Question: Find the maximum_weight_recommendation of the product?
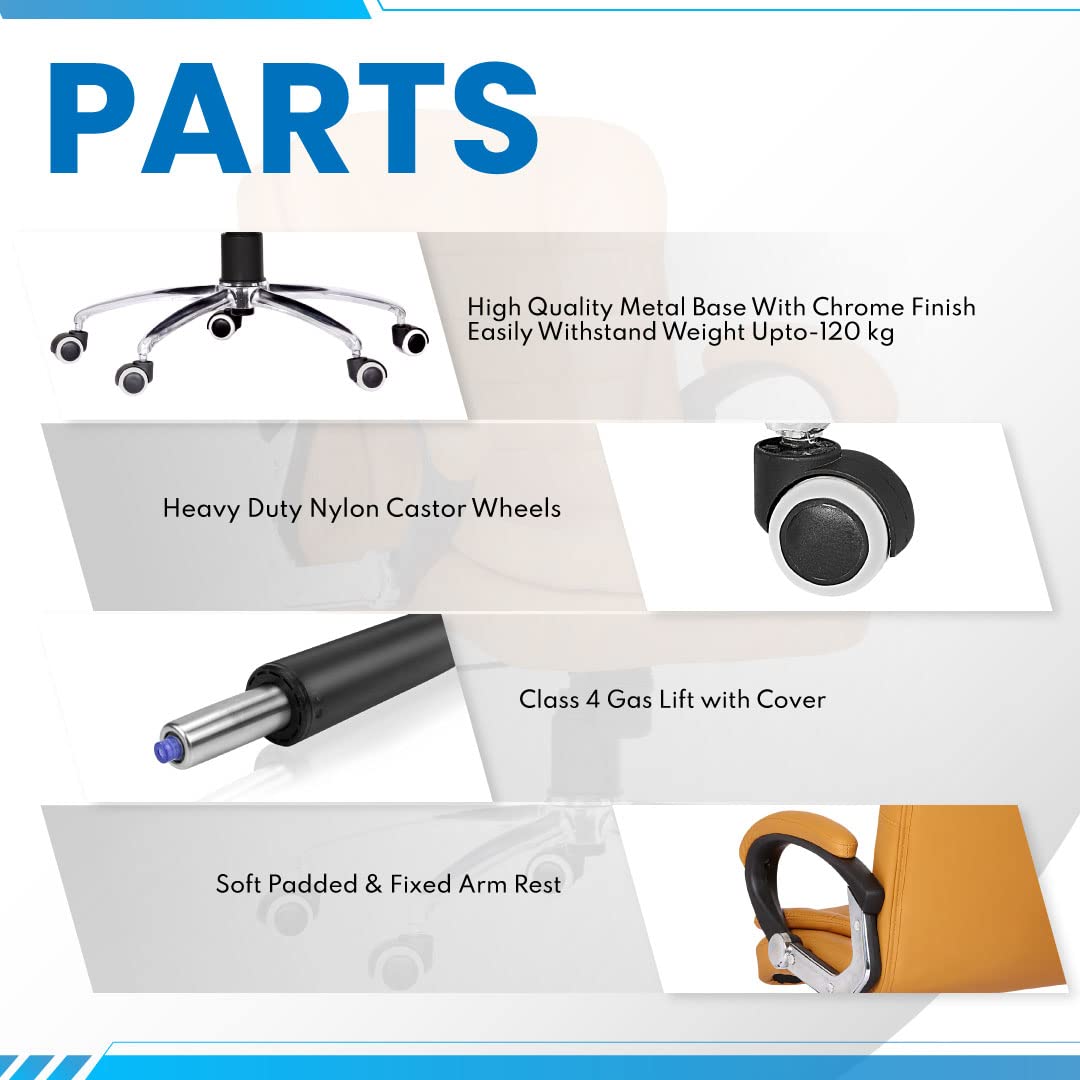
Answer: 120 kilogram